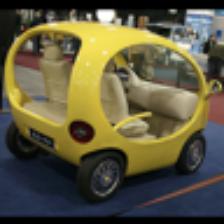
Label: NonHuman